Savoyard crusade

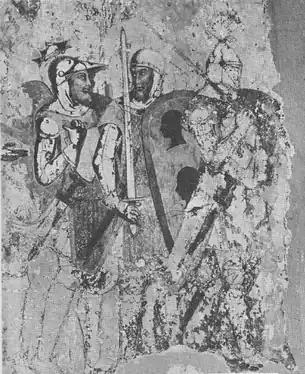
Fresco on the walls of a hall in the episcopal palace at Colle Val d'Elsa, depicting the departure of barons on a crusade. It probably represents the crusade of 1366, since the knight on the left is Amadeus VI. "The fresco is usually ascribed to the Sienese school and dated in the last half of the fourteenth century."

The Savoyard crusade was a crusading expedition to the Balkans in 1366–67. It was born out of the same planning that led to the Alexandrian Crusade and was the brainchild of Pope Urban V. It was led by Count Amadeus VI of Savoy and directed against the growing Ottoman Empire in eastern Europe. Although intended as a collaboration with the Kingdom of Hungary and the Byzantine Empire, the crusade was diverted from its main purpose to attack the Second Bulgarian Empire. There the crusaders made small gains that they handed over to the Byzantines. It did take back some territory from the Ottomans in the vicinity of Constantinople and on Gallipoli but all these conquests were reversed within less than five years by the Turks.